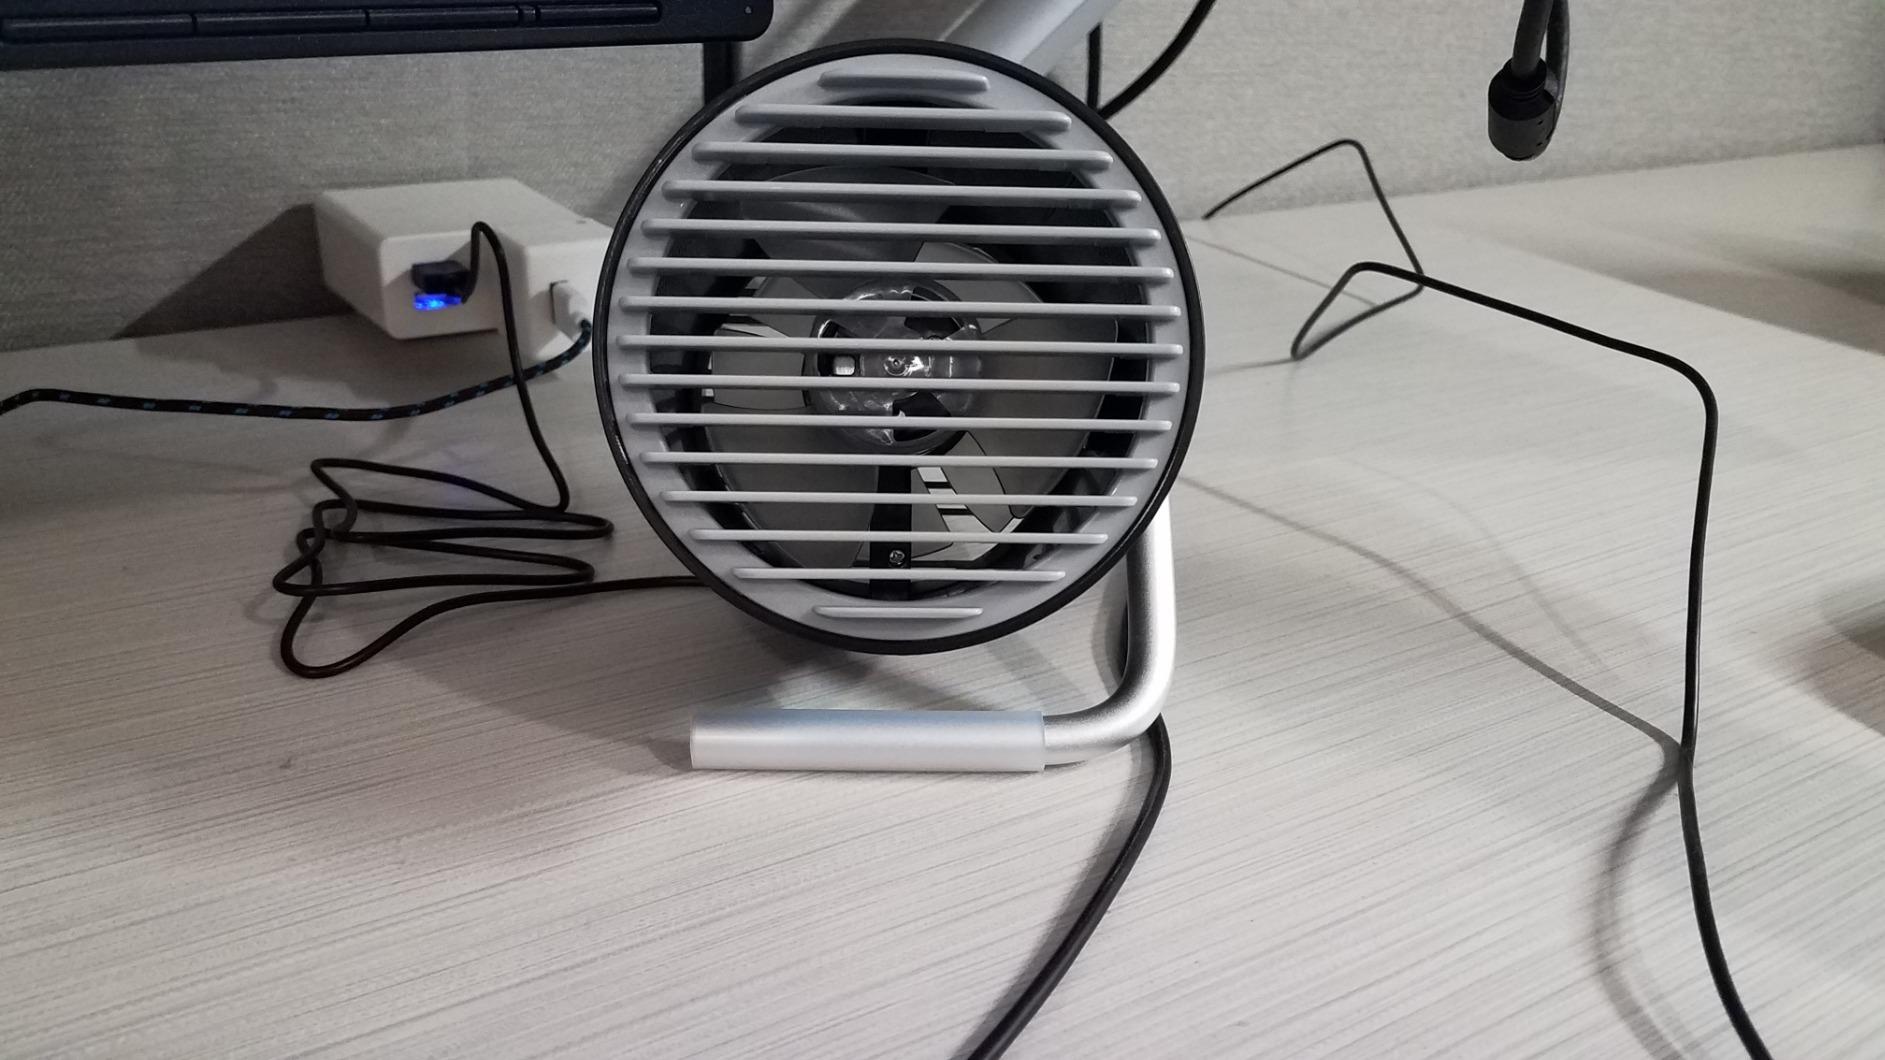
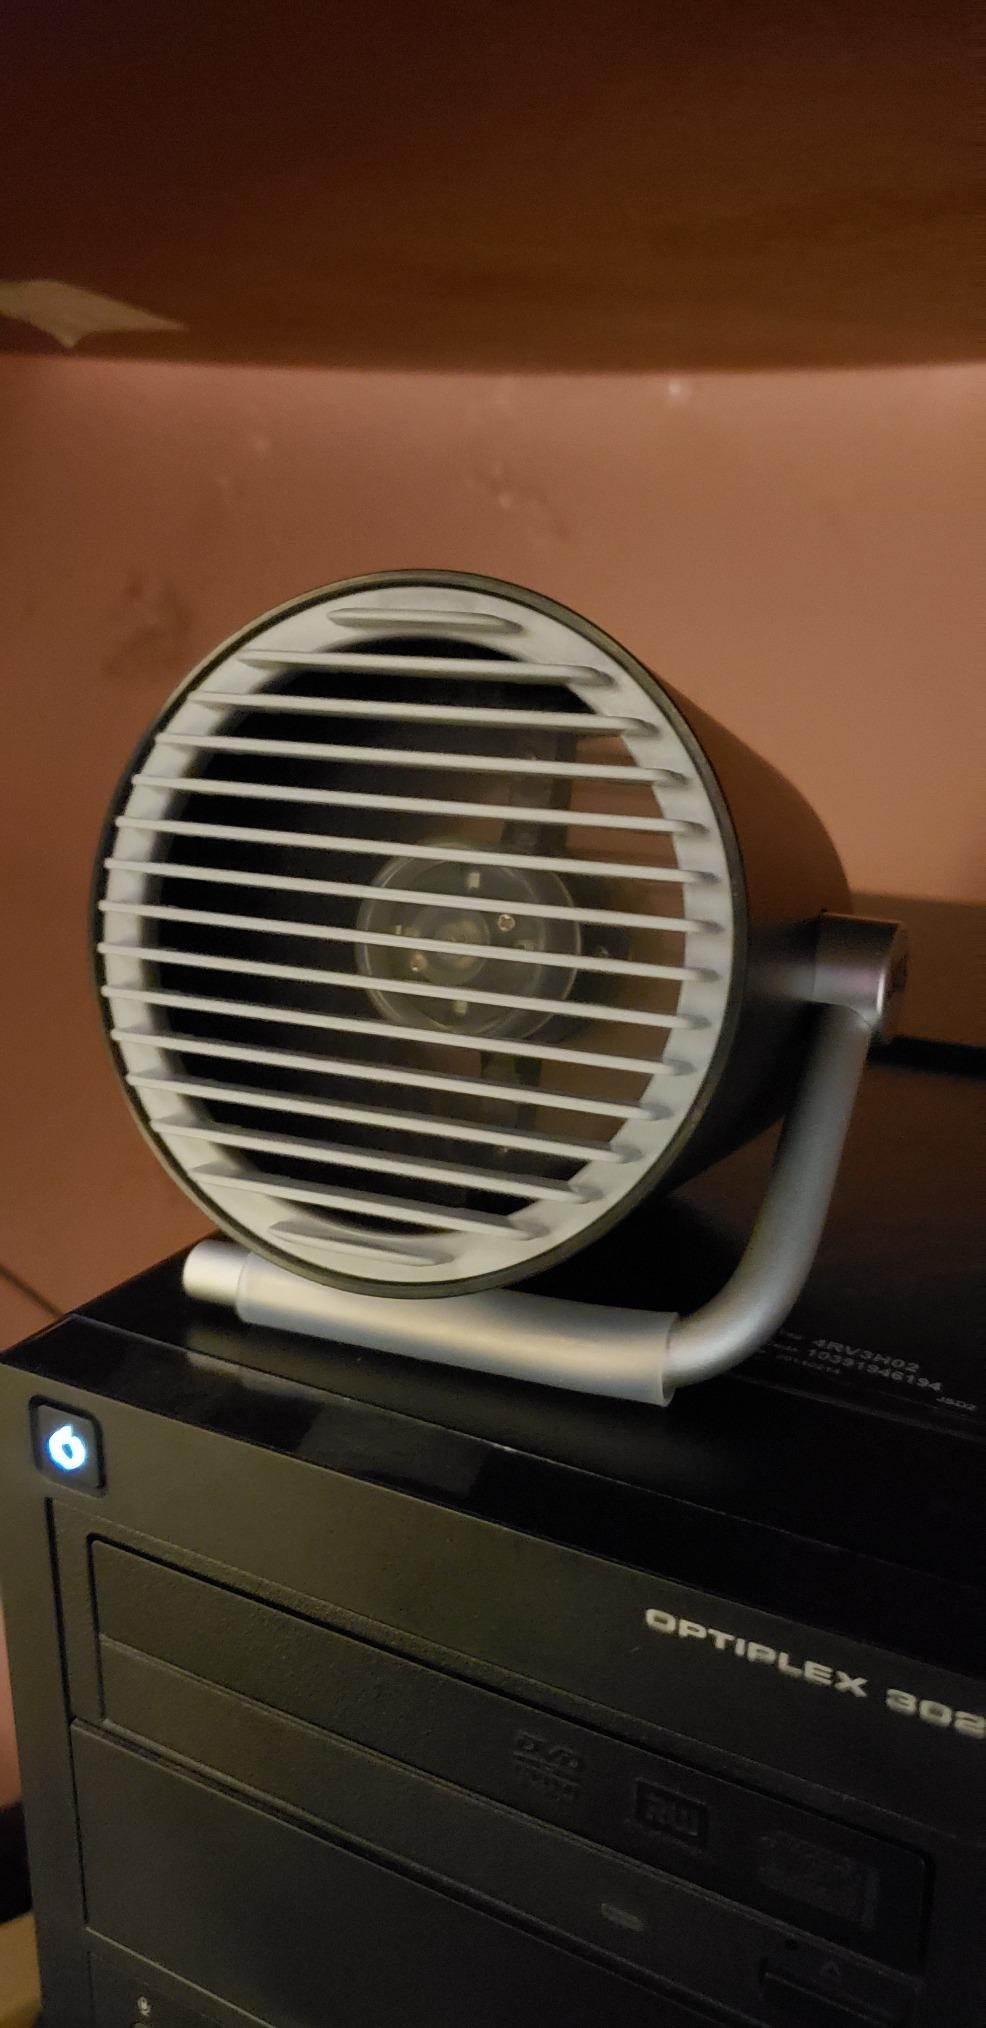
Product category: fan
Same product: yes